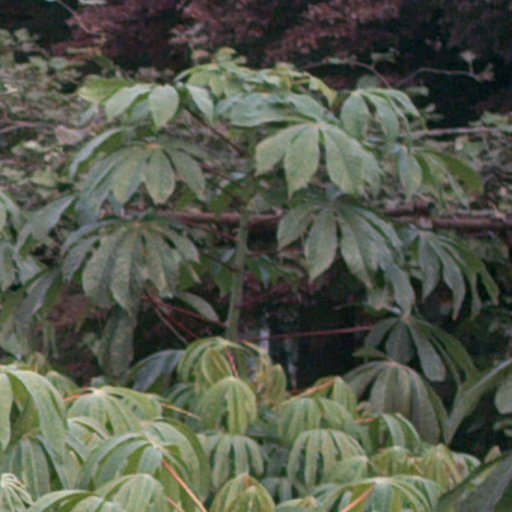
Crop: cassava